Equestrian events at the 1980 Summer Olympics

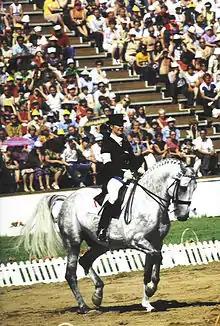
Individual gold medalists in dressage, Elisabeth Theurer and Mon Cherie

Equestrian at the 1980 Summer Olympics was represented by six events. All of them, with the exception of the Individual Jumping Grand Prix, were held in the Trade Unions' Equestrian Complex, which is situated in the Bitsa Forest Park (southern part of Moscow). Individual Jumping Grand Prix was held in the Grand Arena of the Central Lenin Stadium at Luzhniki (south-western part of Moscow).